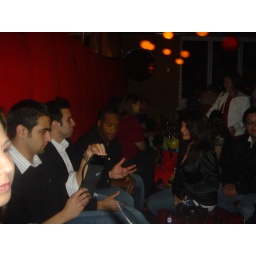
we ended up just ordering and eating there since we had no hope of getting a table within 2 hrs!